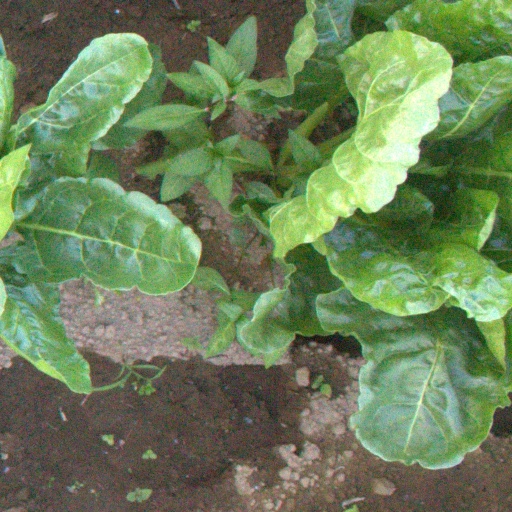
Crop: sugar beet